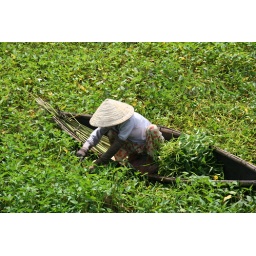
Woman havesting water plants of some sort in the royal moat